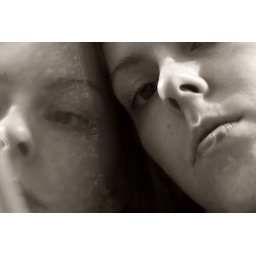
282 | girl in the mirror